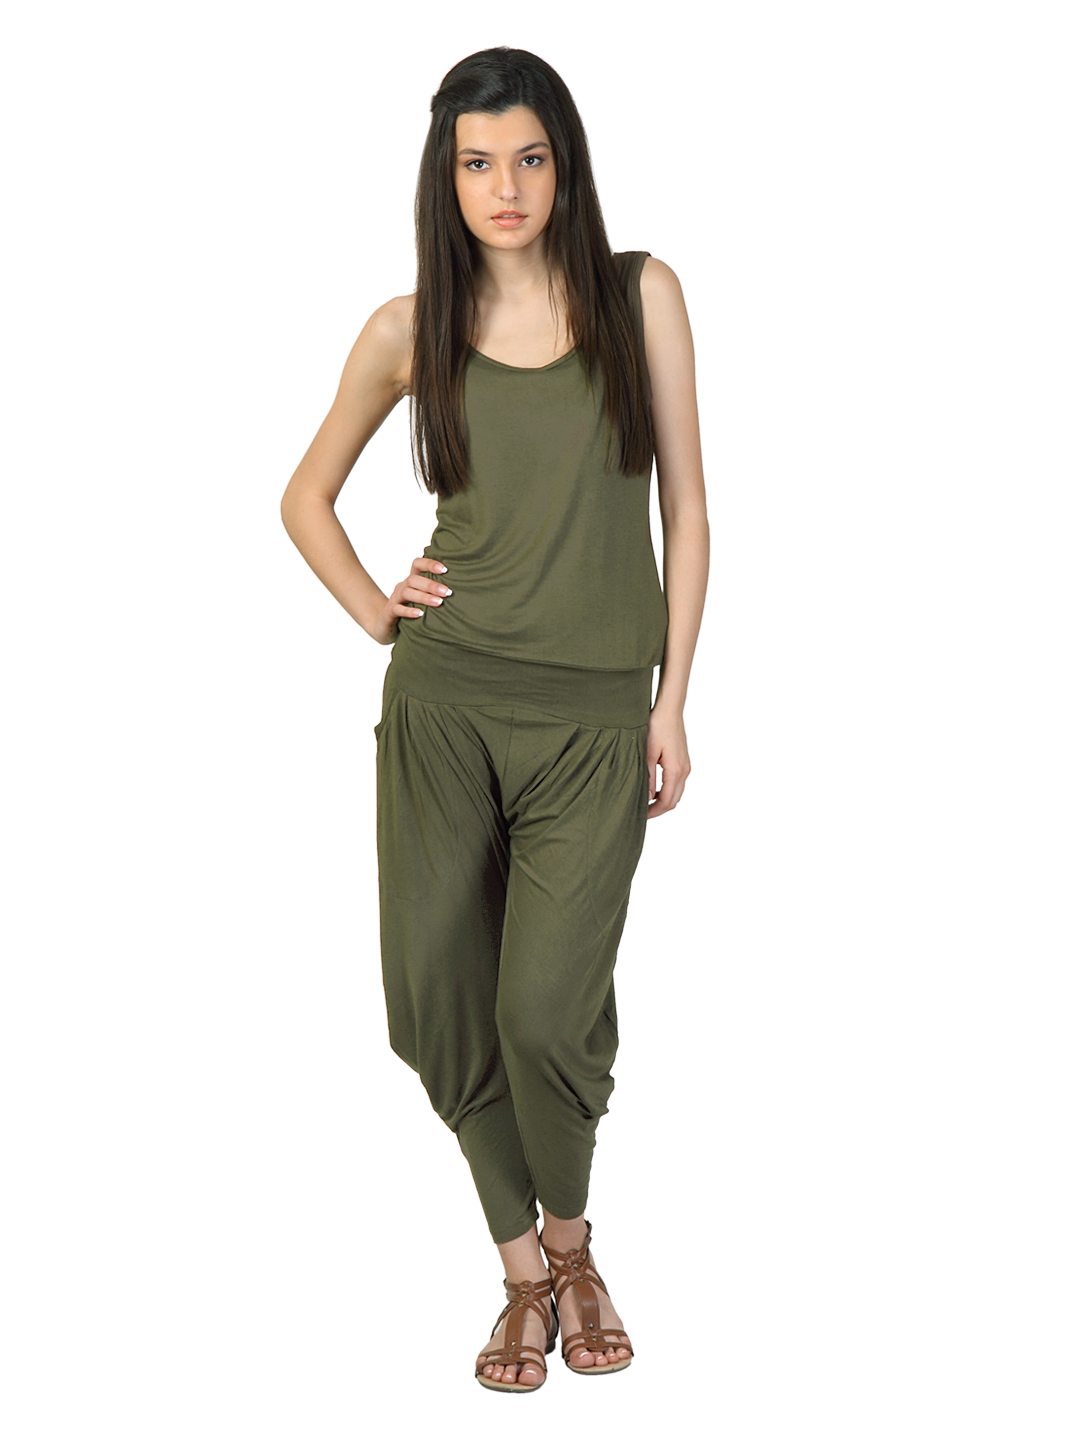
Arrow Woman Olive Jumpsuit
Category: Apparel / Dress / Jumpsuit
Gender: Women
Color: Olive
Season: Summer 2012
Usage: Casual